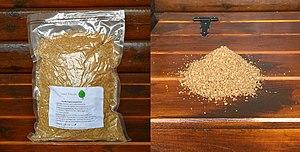
Le compostage urbain Bokashi est un procédé de compostage lié au sol en deux étapes pour conserver puis valoriser les biodéchets de cuisine et de table. La première phase de pré-compostage, similaire au procédé d'ensilage agricole des végétaux, permet un stockage hygiénique par acidification naturelle sans perte de qualité des nutriments.